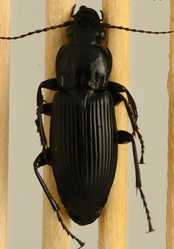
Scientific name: Pterostichus melanarius
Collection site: UNDERC Site (UNDE), plot UNDE_006